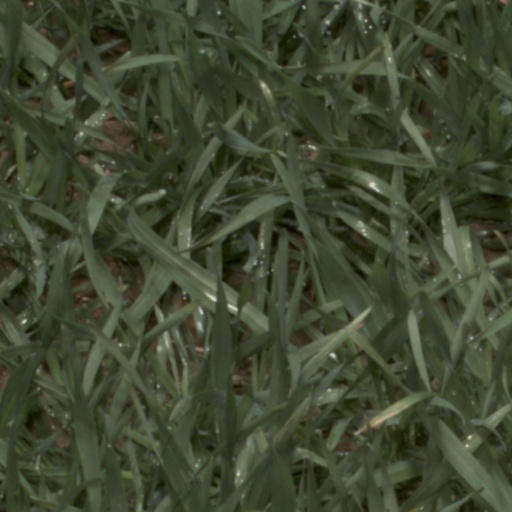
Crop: wheat